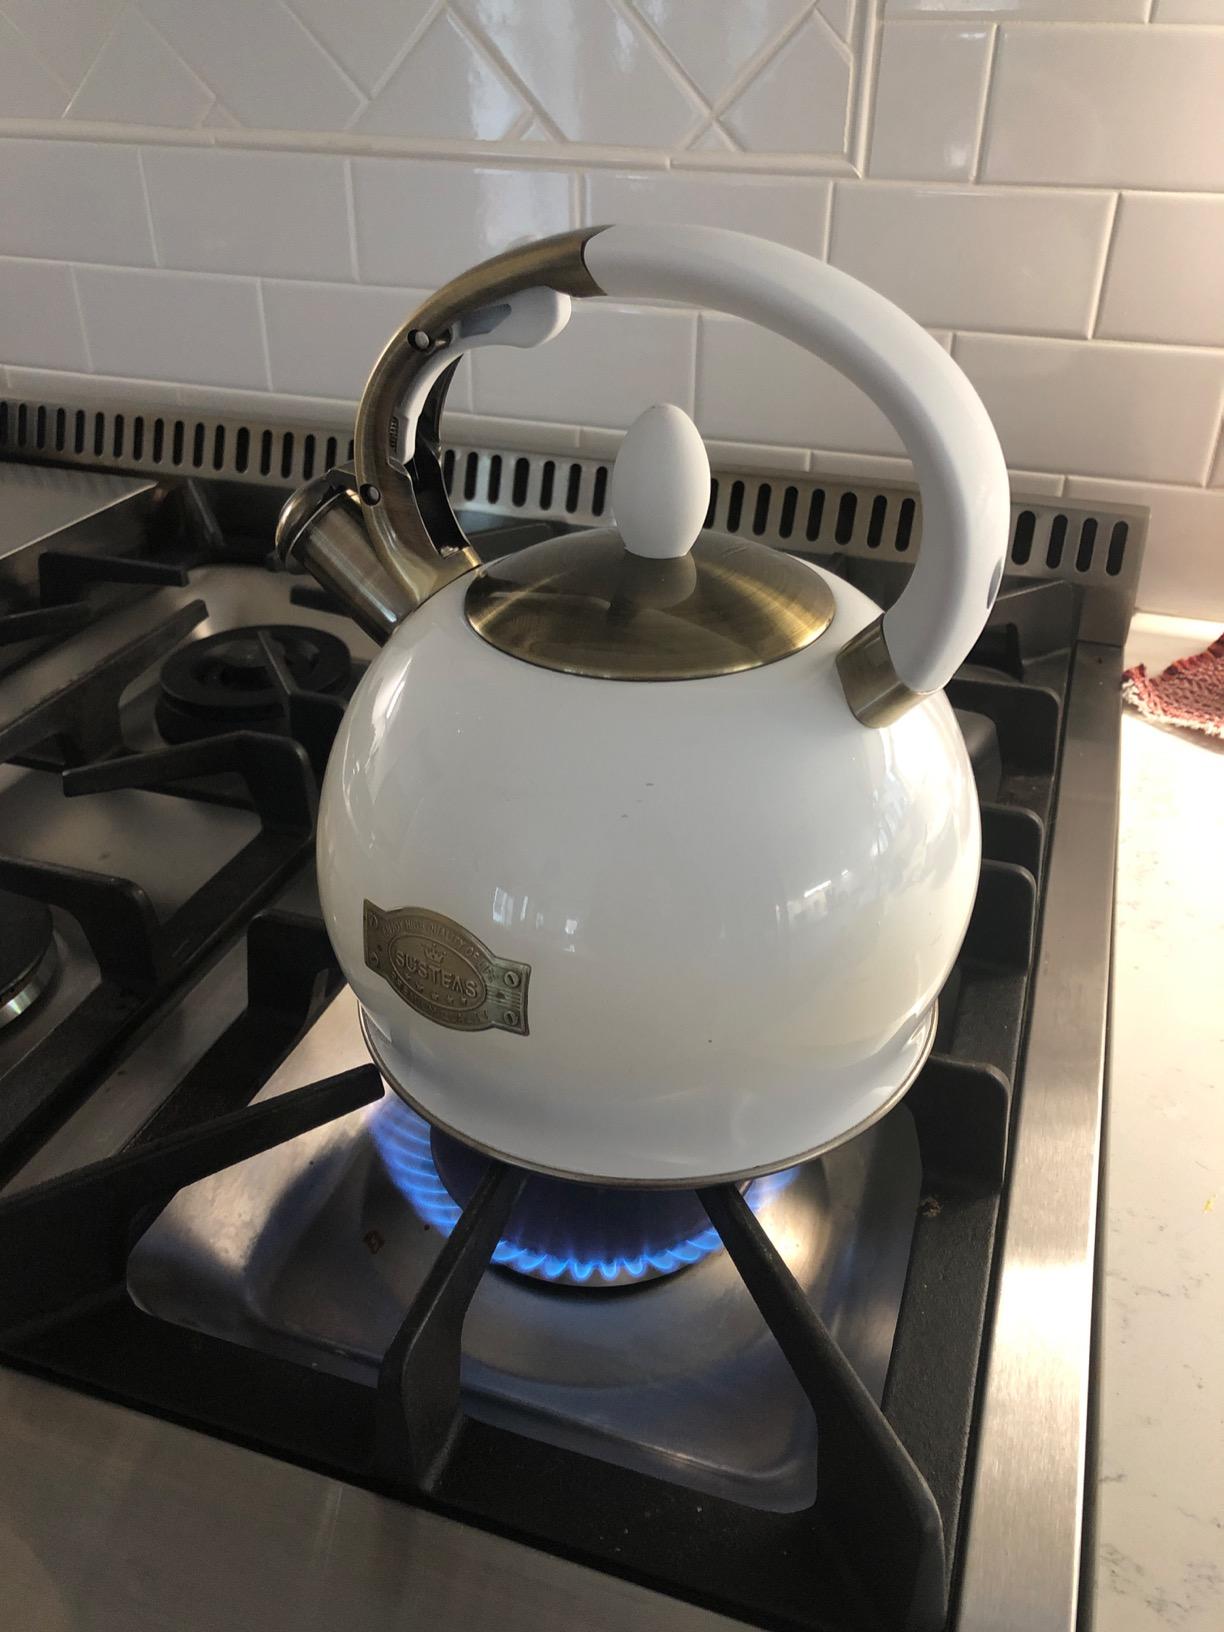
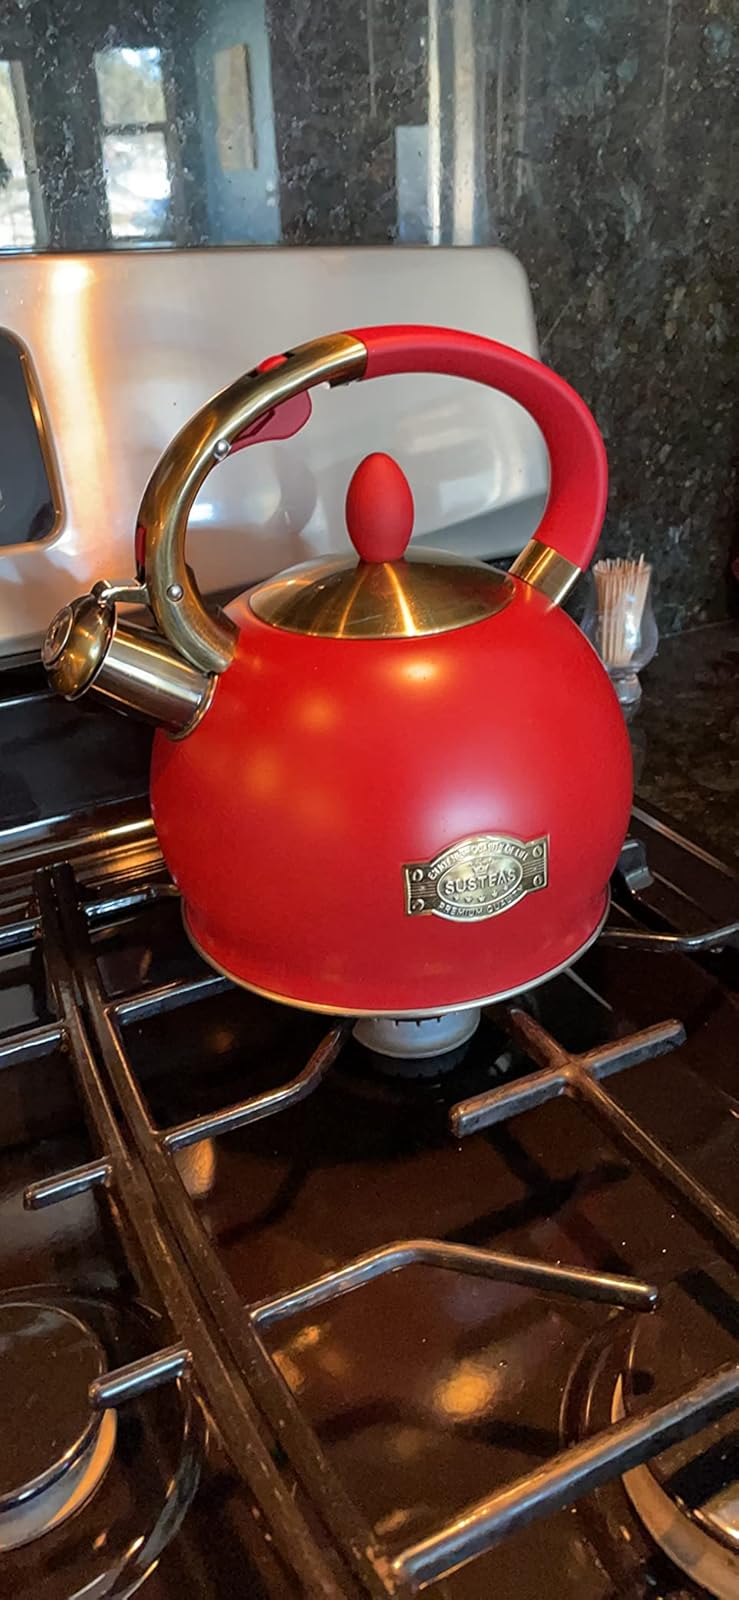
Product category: items_kettle
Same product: no